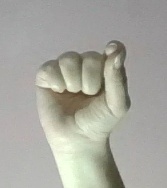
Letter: fa